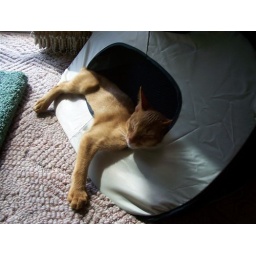
Sunning in front of the balcony door